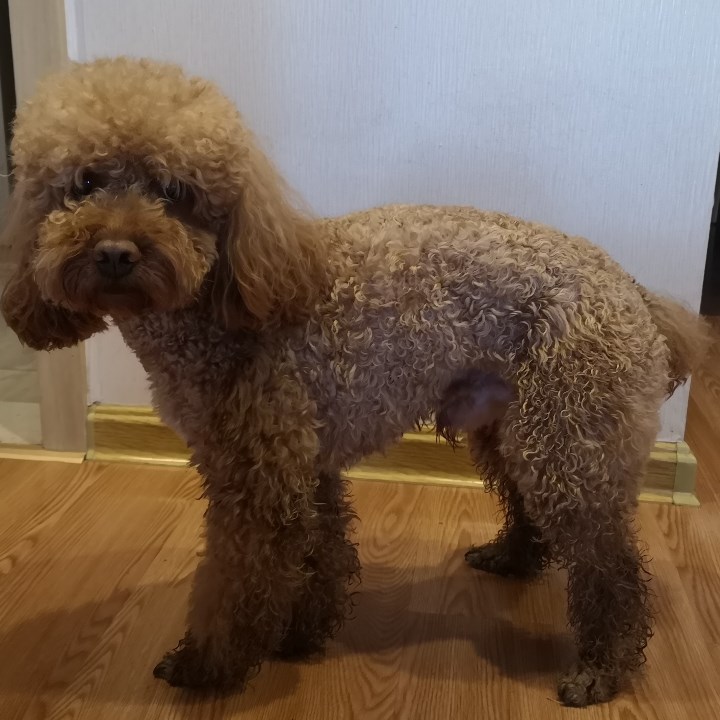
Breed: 7449-n000128-teddy